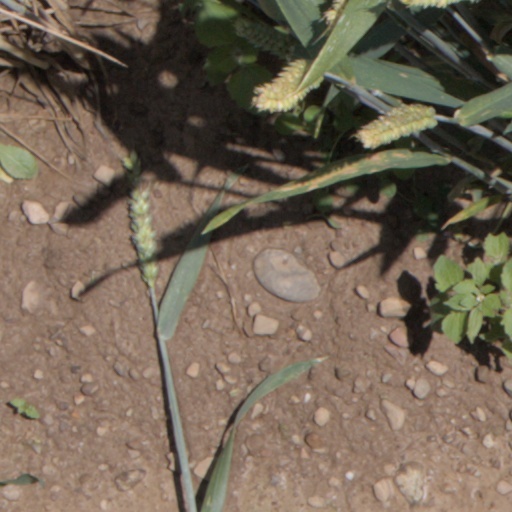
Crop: wheat